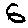
Label: 6